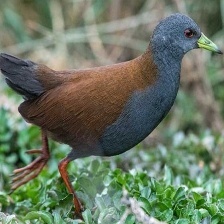
Species: BLACK TAIL CRAKE
Scientific name: AMAURORNIS BICOLOR